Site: brandenburg
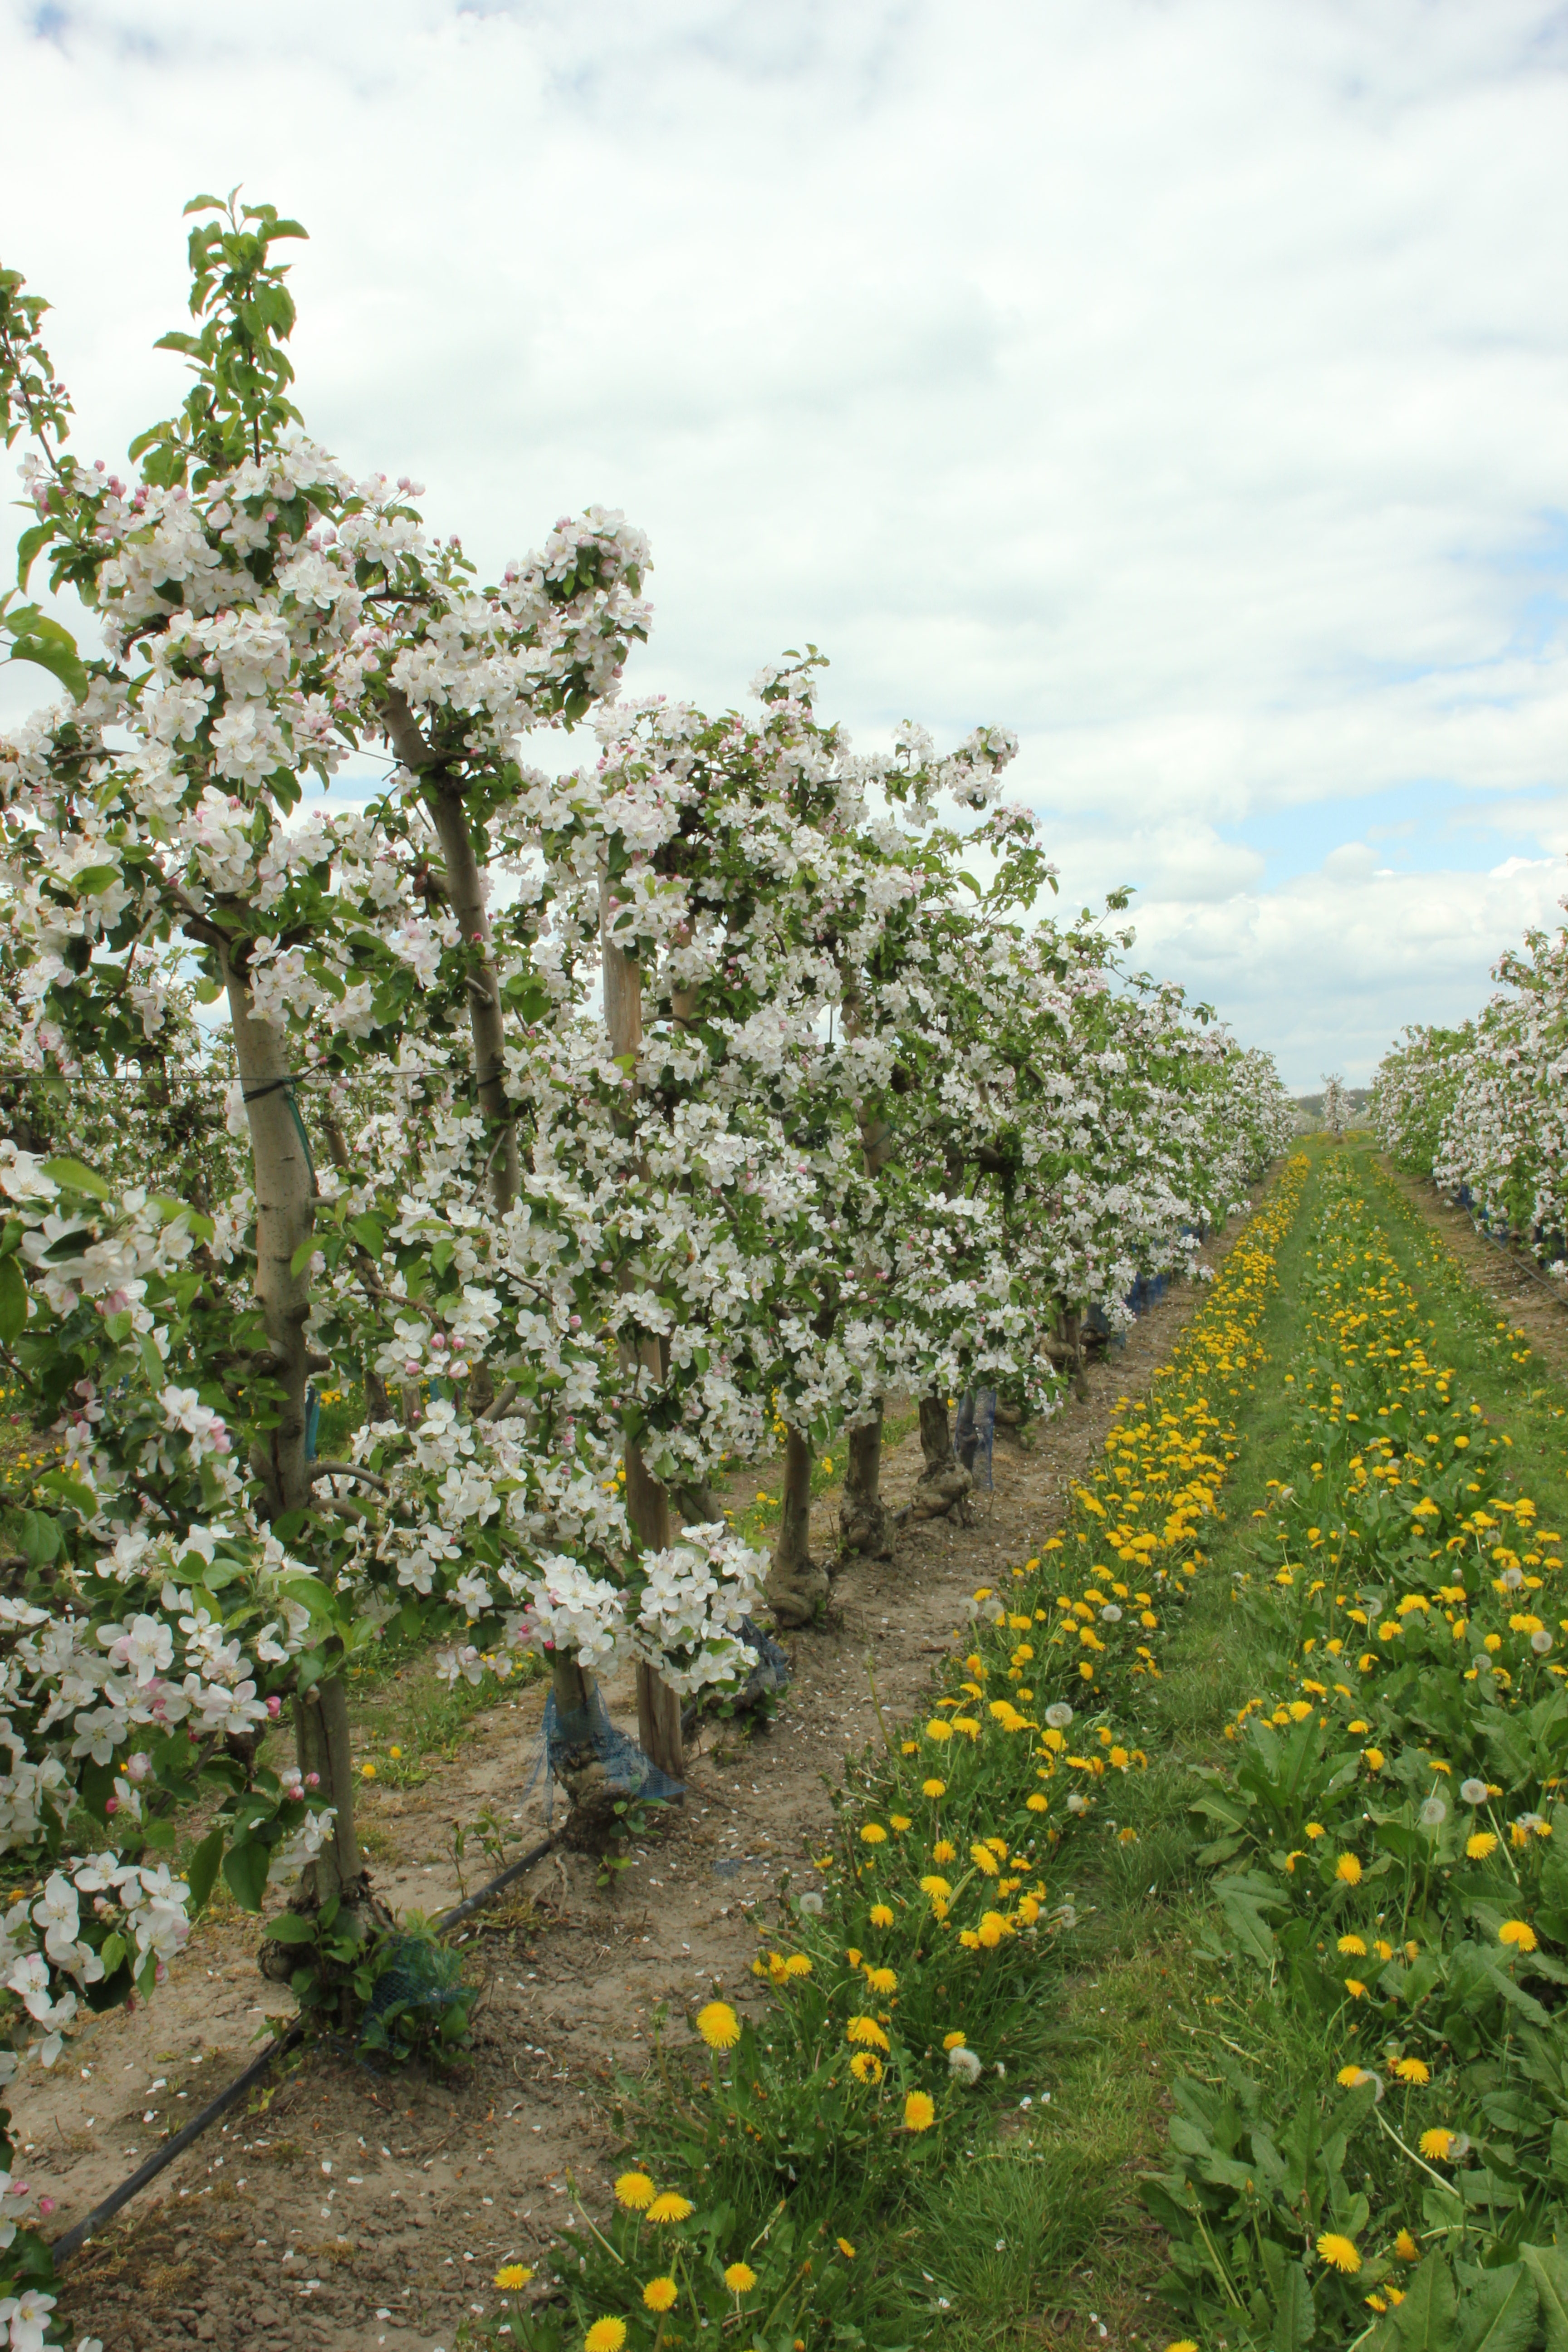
Growth stage (BBCH 65): Flowering